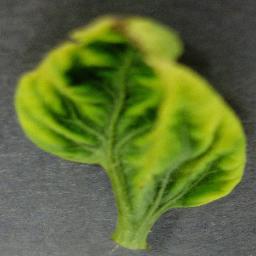
Label: Tomato___Tomato_Yellow_Leaf_Curl_Virus